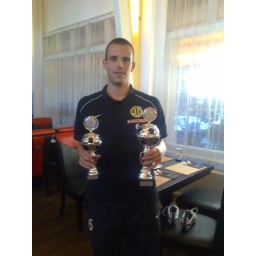
Gron.Kamp.Footgolf gewonnen door Anco Jansen van BV Veendam, 30 trappen over 9 holes, een record #footgolf